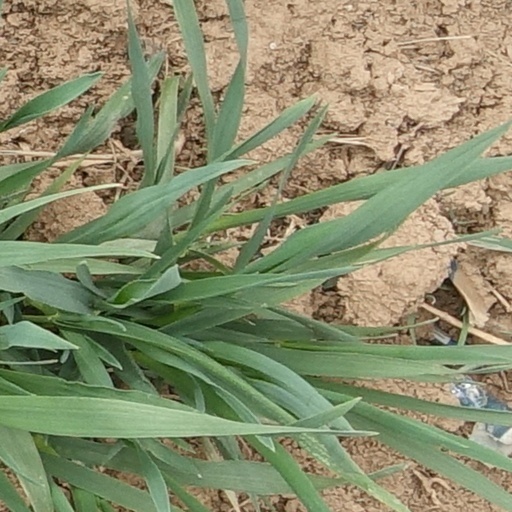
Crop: wheat